South Wimbledon tube station

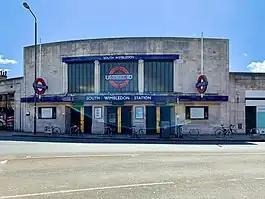
The station entrance

South Wimbledon is a London Underground station in South Wimbledon, a suburb of Wimbledon in south-west London. It is on the Northern line, between Colliers Wood and Morden stations. The station is located on the corner of Merton High Street (A238) and Morden Road (A219). It is on the boundary between Travelcard Zone 3 and Zone 4.